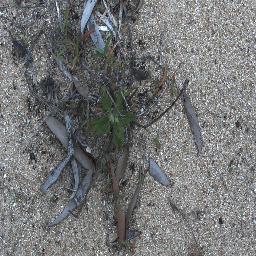
Label: siam_weed